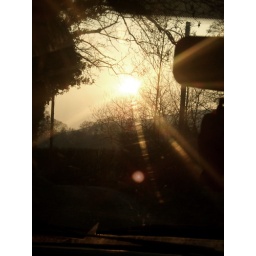
Taken out of a car window hence the glare and mirror, I loved the brightness of the sun so late in the afternoon.